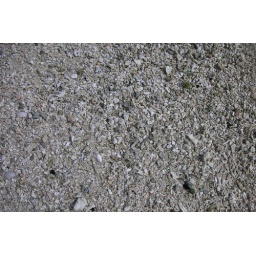
coral sand on beach in pict 0059, crunchy underfoot